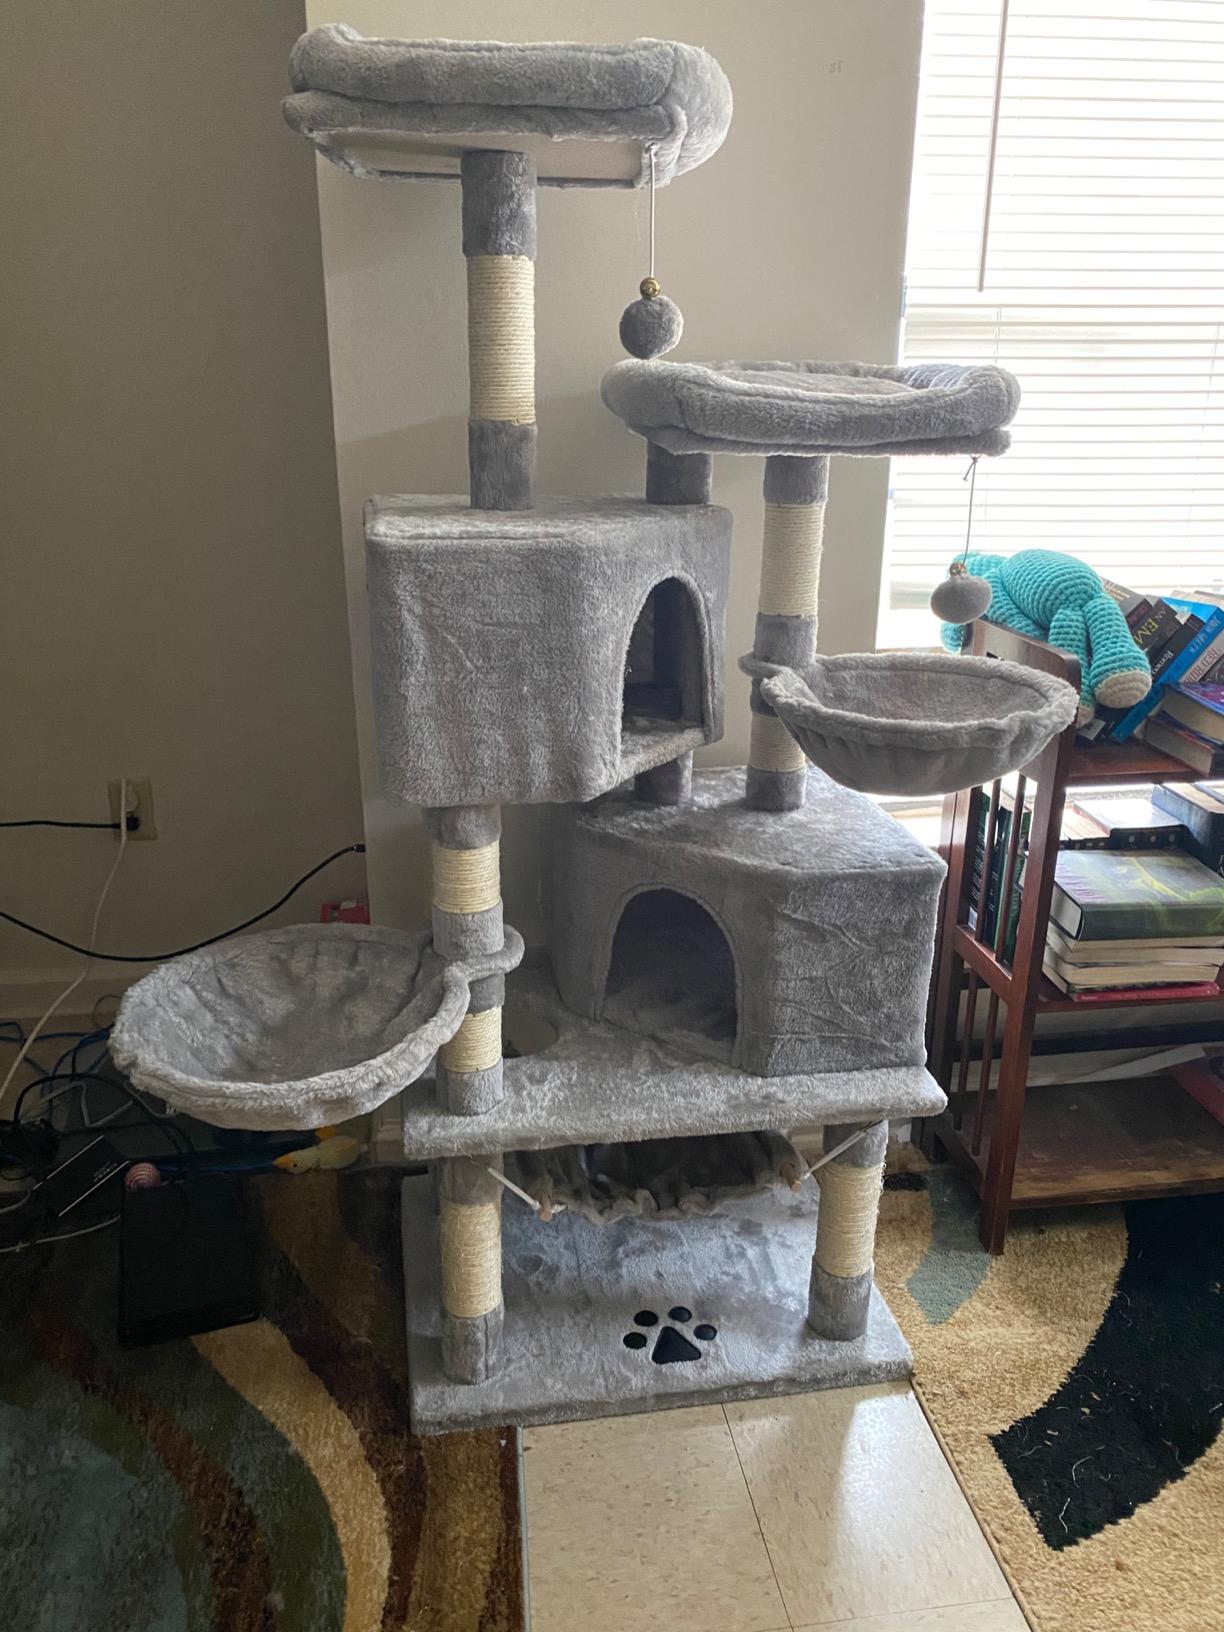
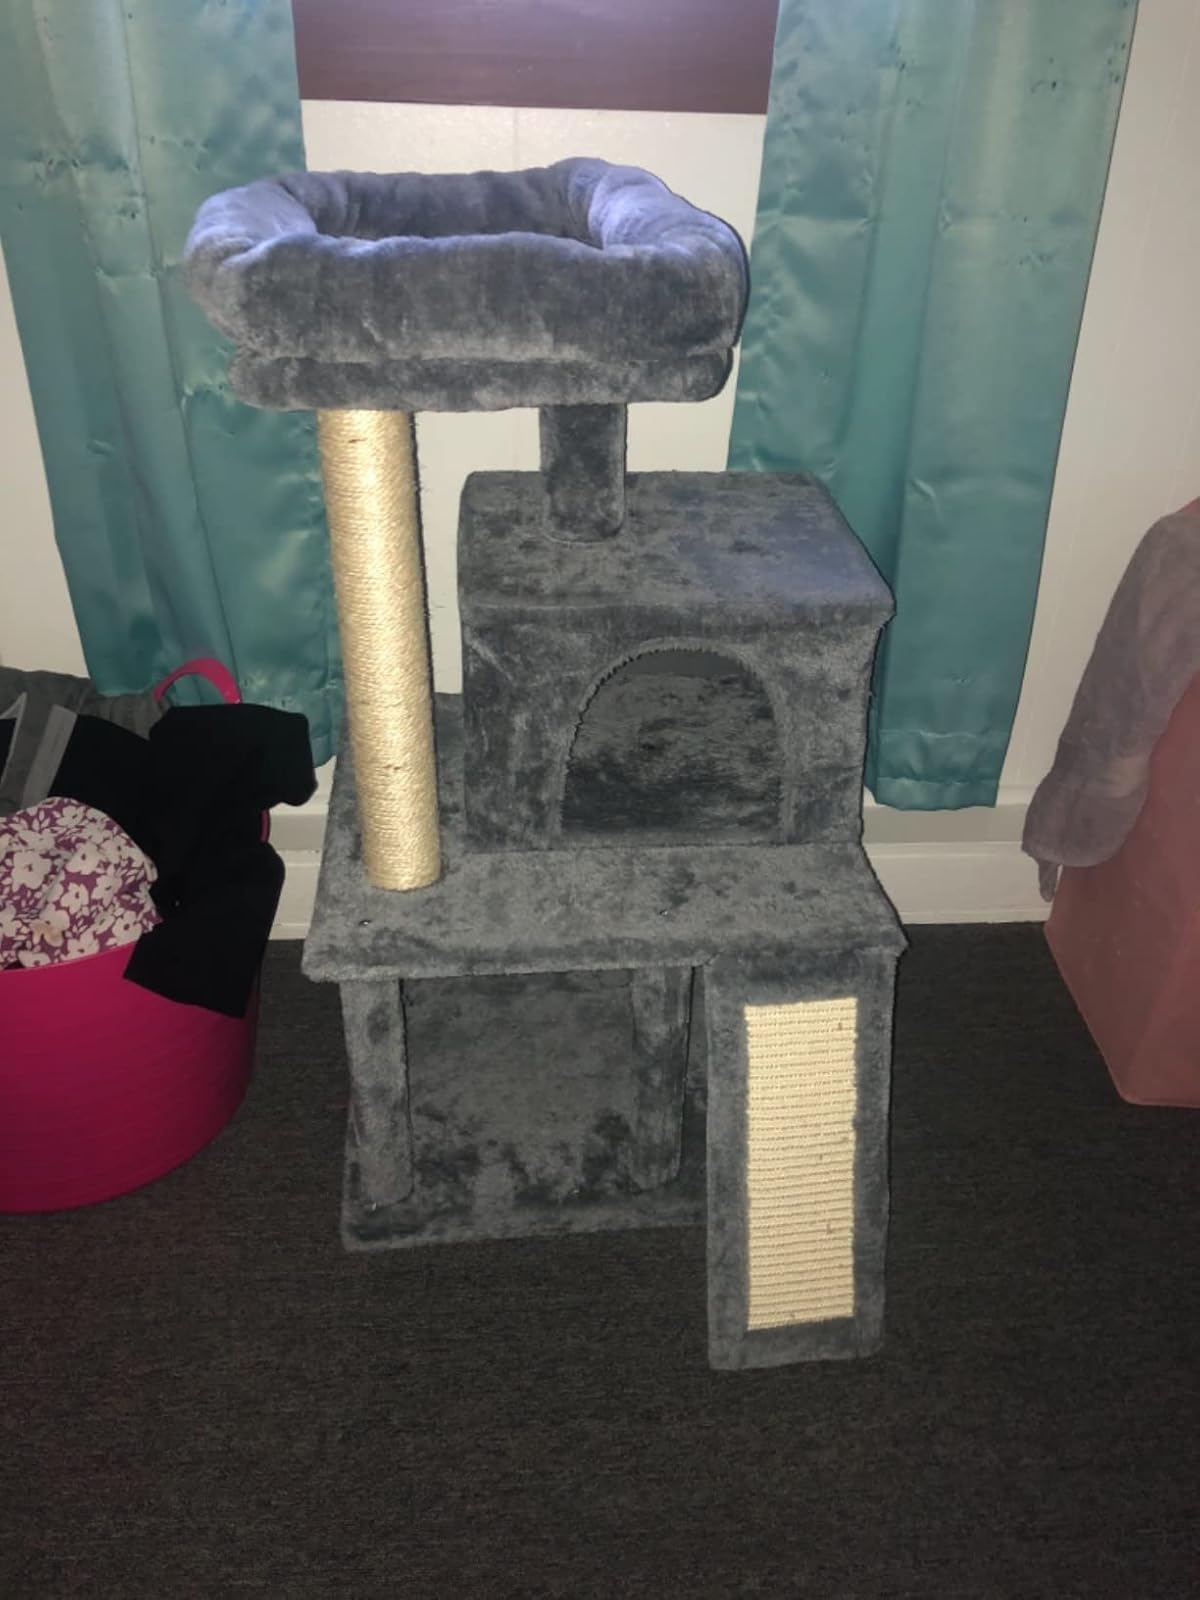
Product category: items_cat tree
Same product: no